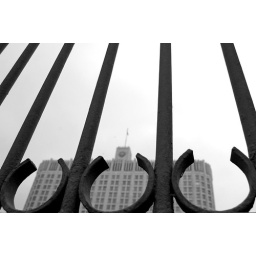
The white house through a fence in moscow